Rhapsody on a Theme of Paganini

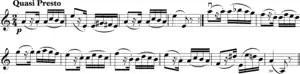
Paganini's theme

The piece is a set of 24 variations on the twenty-fourth and last of Niccolò Paganini's Caprices for solo violin, which has inspired works by several composers. The whole composition takes about 22–24 minutes to perform. All variations are in A minor except where noted.